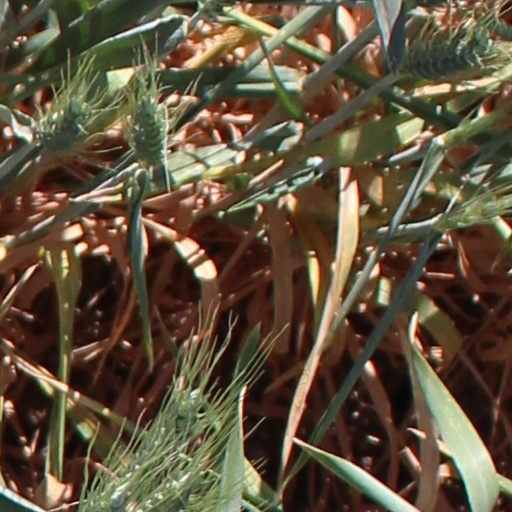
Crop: wheat